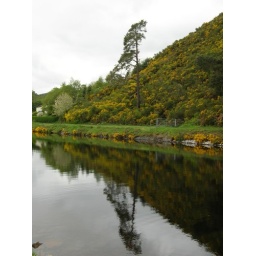
Reflection of a pine tree in the Caledonian Canal